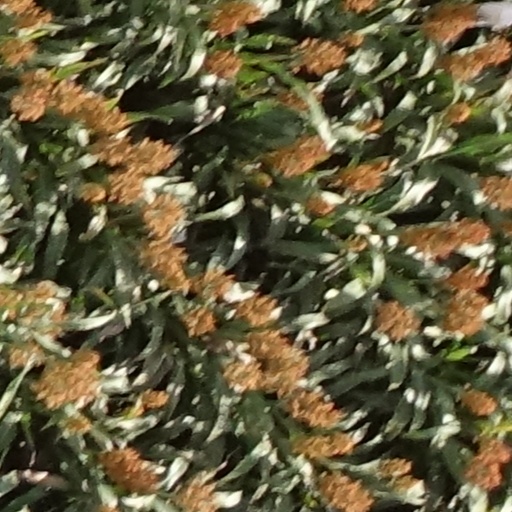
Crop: sorghum